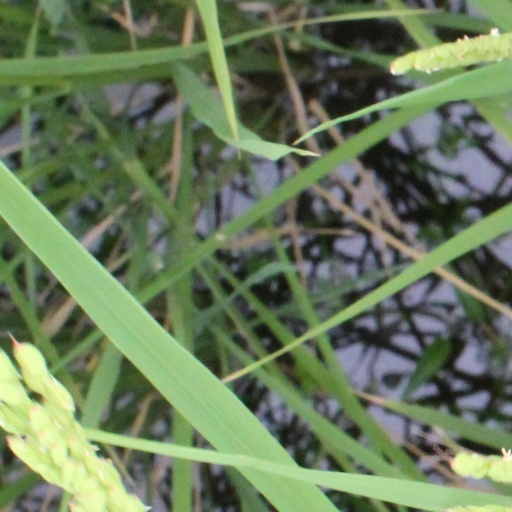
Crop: rice